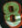
Number: 8